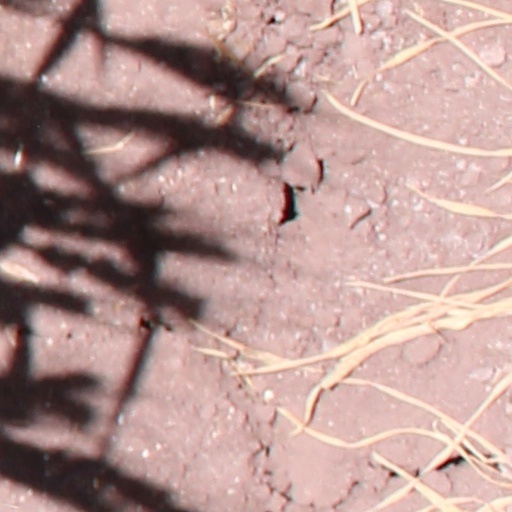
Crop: wheat